Zach Pascal

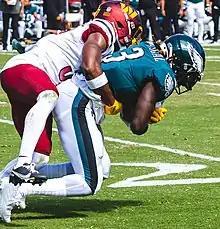
Pascal makes a catch in 2022

In Week 15 of the 2020 season against the Texans, Pascal recorded five catches for 79 yards and two touchdowns during the 27–20 win. Pascal finished the 2020 regular season with 44 receptions for 629 receiving yards and five receiving touchdowns. Pascal scored a receiving touchdown in the Colts 27–24 loss to the Buffalo Bills in the .